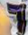
Number: 7